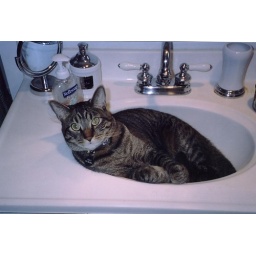
He loves to hang out in the sink while I get ready - best cat ever!